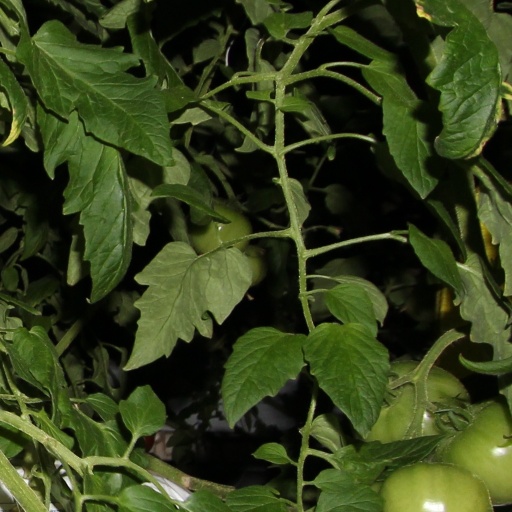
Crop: tomato